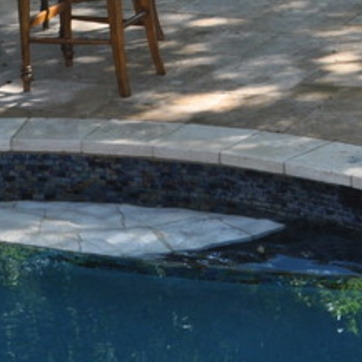
Material: tile